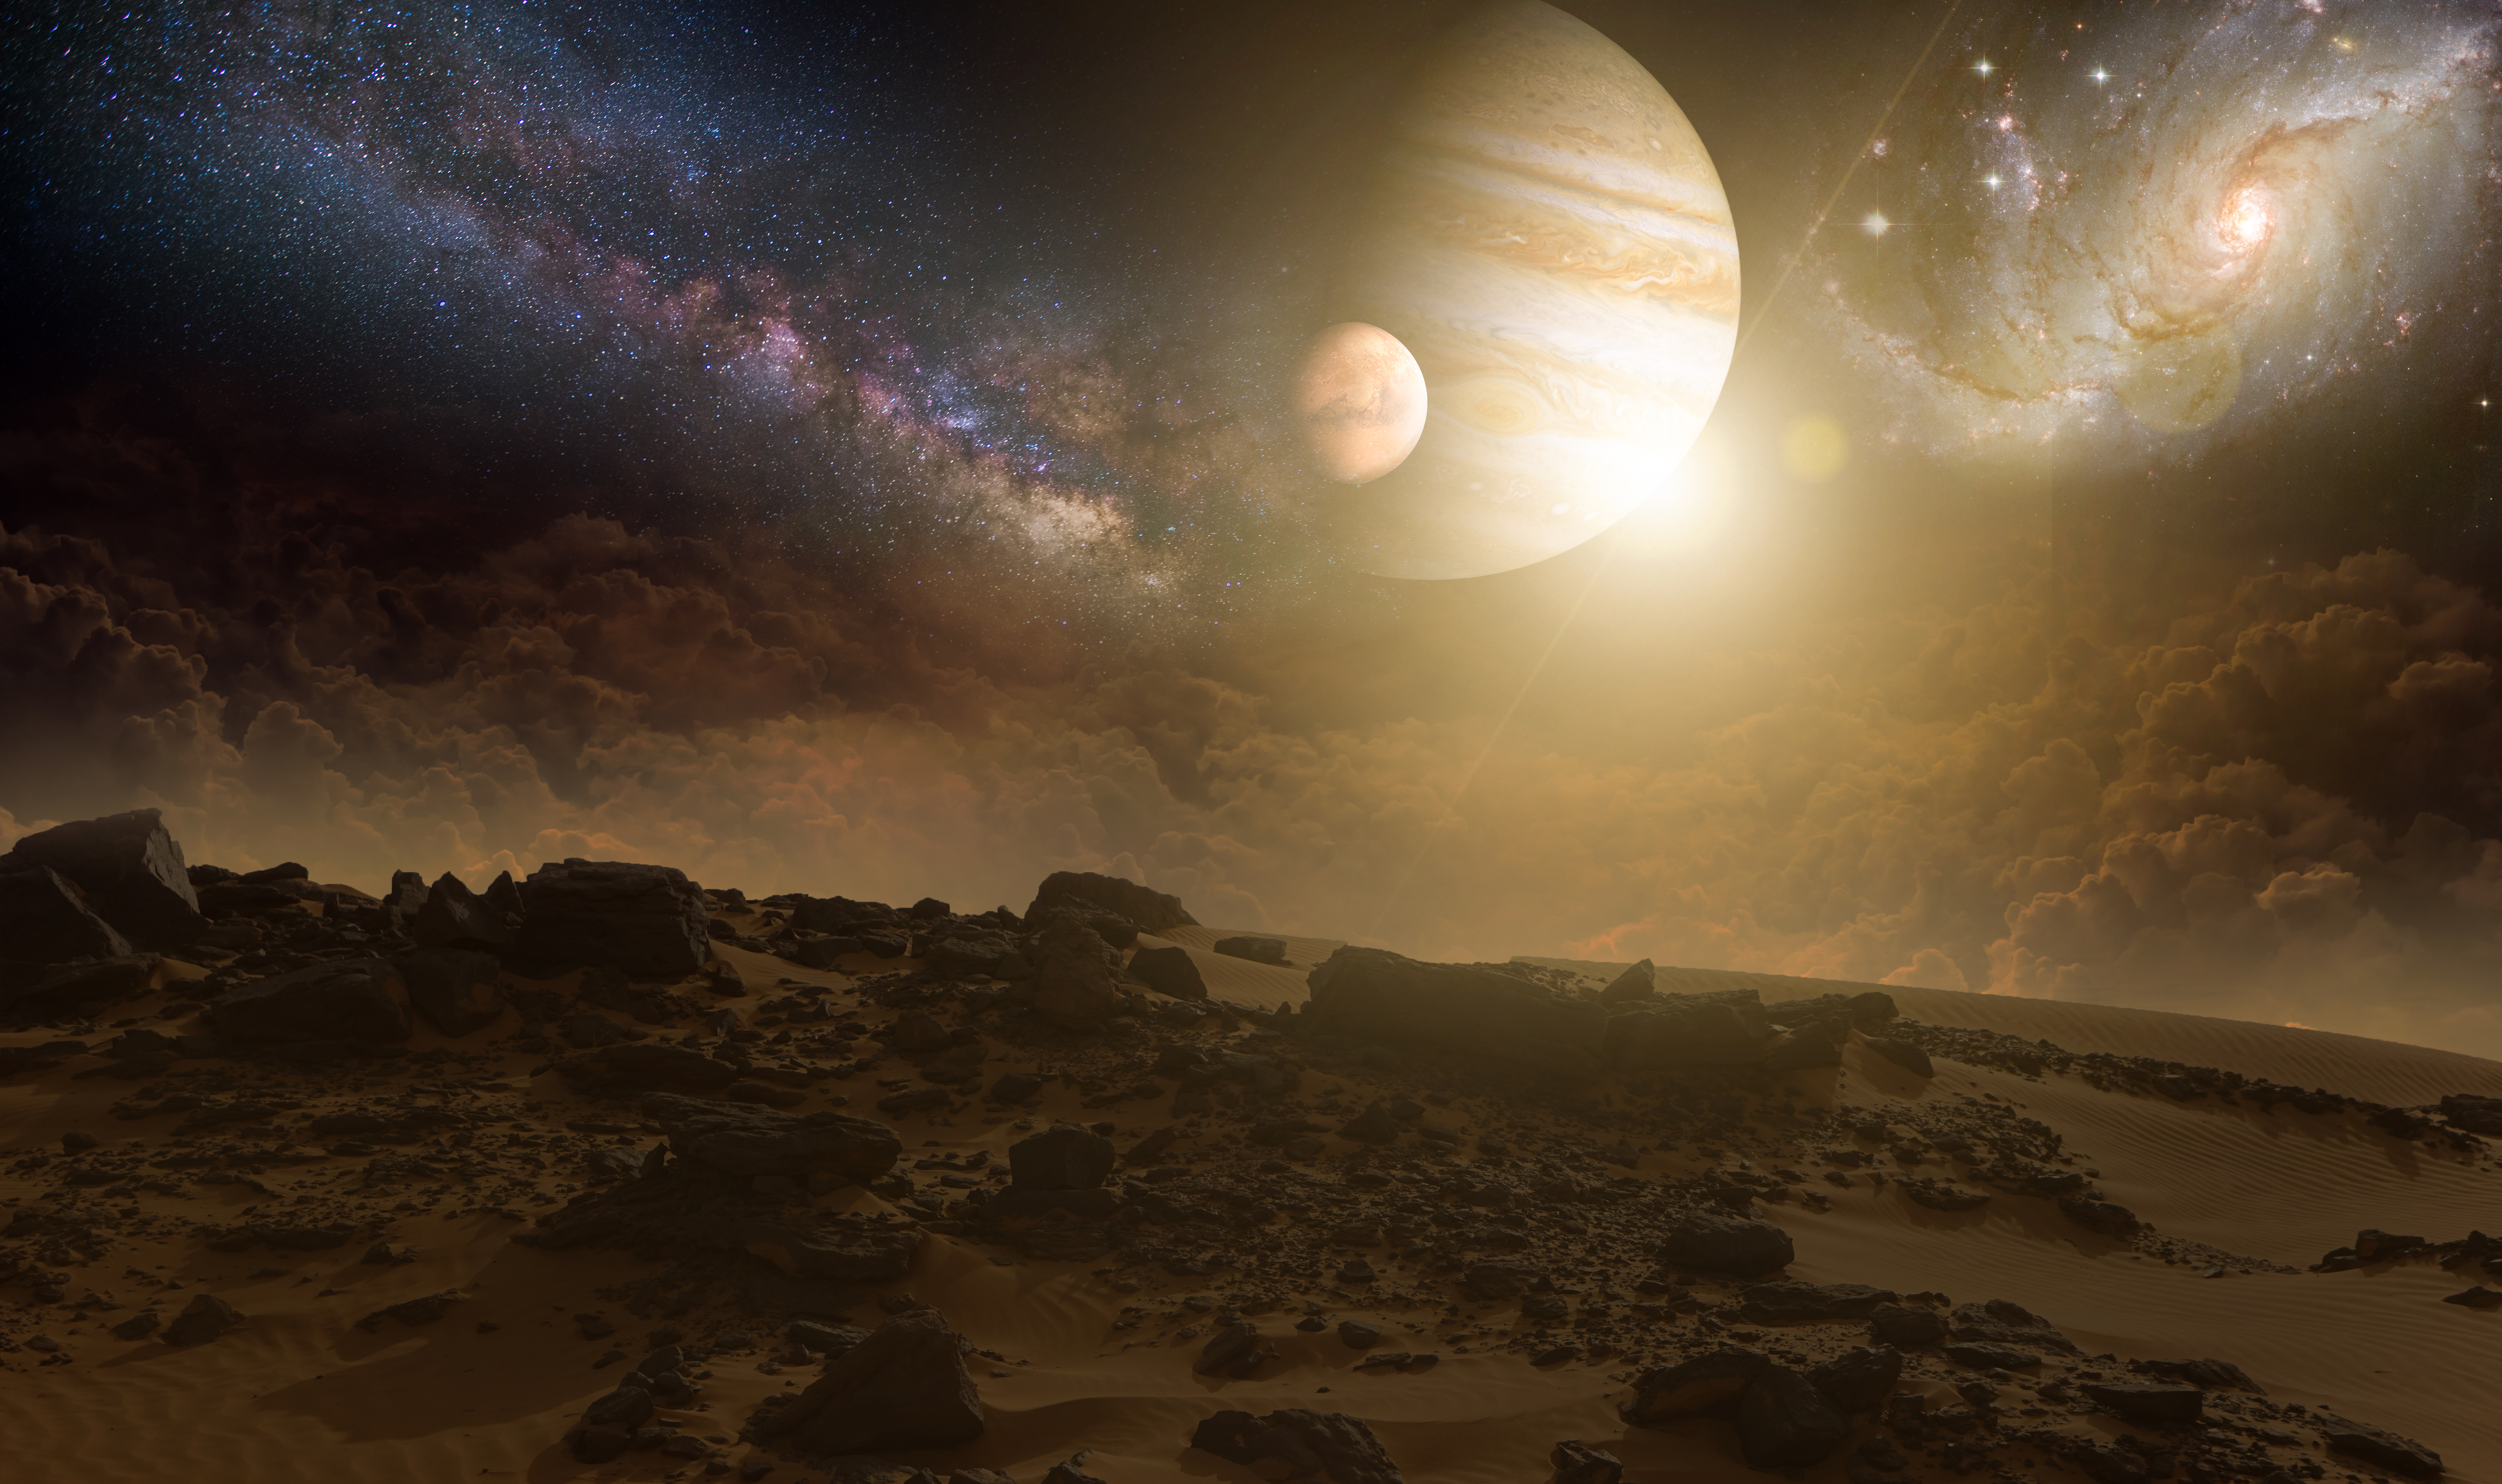
nature, sky, atmosphere, atmospheric phenomenon, astronomical object, space, outer space, sunlight, universe, astronomy, earth, planet, stock photography, landscape, celestial event